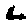
Label: 6